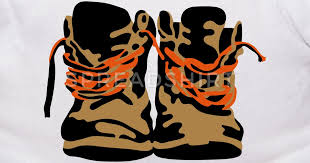
Waste category: shoes